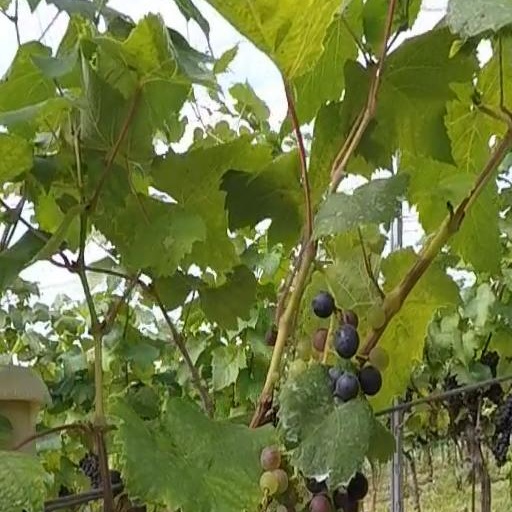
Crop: grape